Nigina Abduraimova

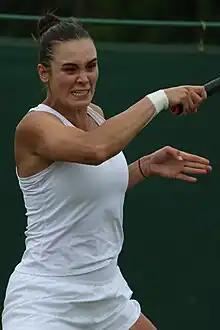
Abduraimova at the 2023 Wimbledon Championships

Nigina Abduraimova (born 7 July 1994) is an Uzbekistani professional tennis player.